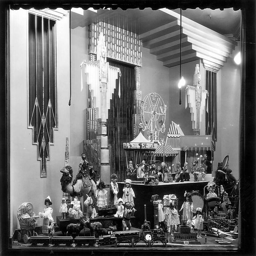
window display during the shopping season .